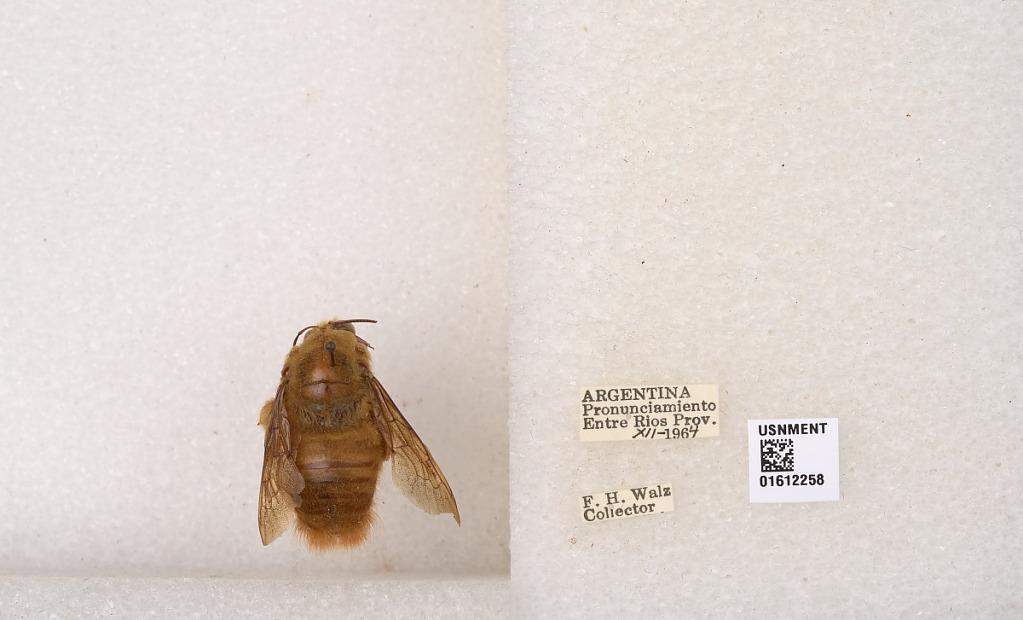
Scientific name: Xylocopa (Neoxylocopa) augusti Lepeletier
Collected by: F. Walz
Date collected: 1964-12-1
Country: Argentina
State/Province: Entre Rios
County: Uruguay
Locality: Pronunciamiento